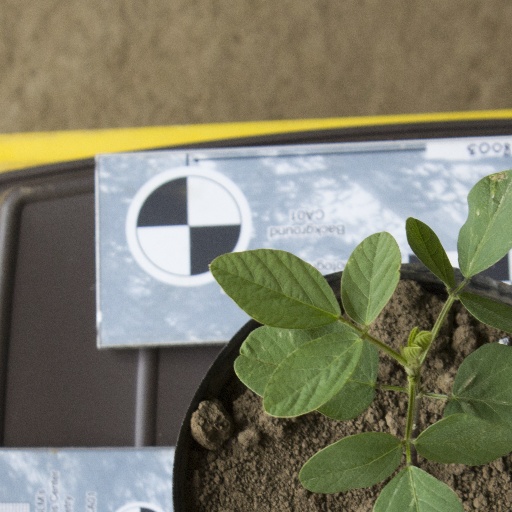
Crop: soybean